China's final warning

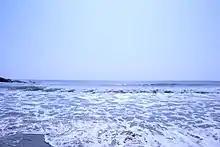
View from Kinmen of the Taiwan Strait, the source of the idiom

Relations between the People's Republic of China and the United States during the 1950s and 1960s were strained because of disputes over the political status of Taiwan. American military fighter jets regularly patrolled and performed fighter maneuvers in the Taiwan Strait, which led to formal protests being regularly lodged by the Chinese Communist Party in the form of a "final warning". The People's Republic of China released its first "final warning" to the United States on 7 September 1958 during the Second Taiwan Strait Crisis. By the end of 1964, more than 900 of these "final warnings" had been issued, but they were not followed by any significant consequences.